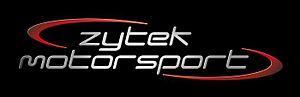
Gibson Technology ou plus simplement Gibson, est une entreprise britannique spécialisée dans le sport automobile, fondée en 1981 par Bill Gibson.